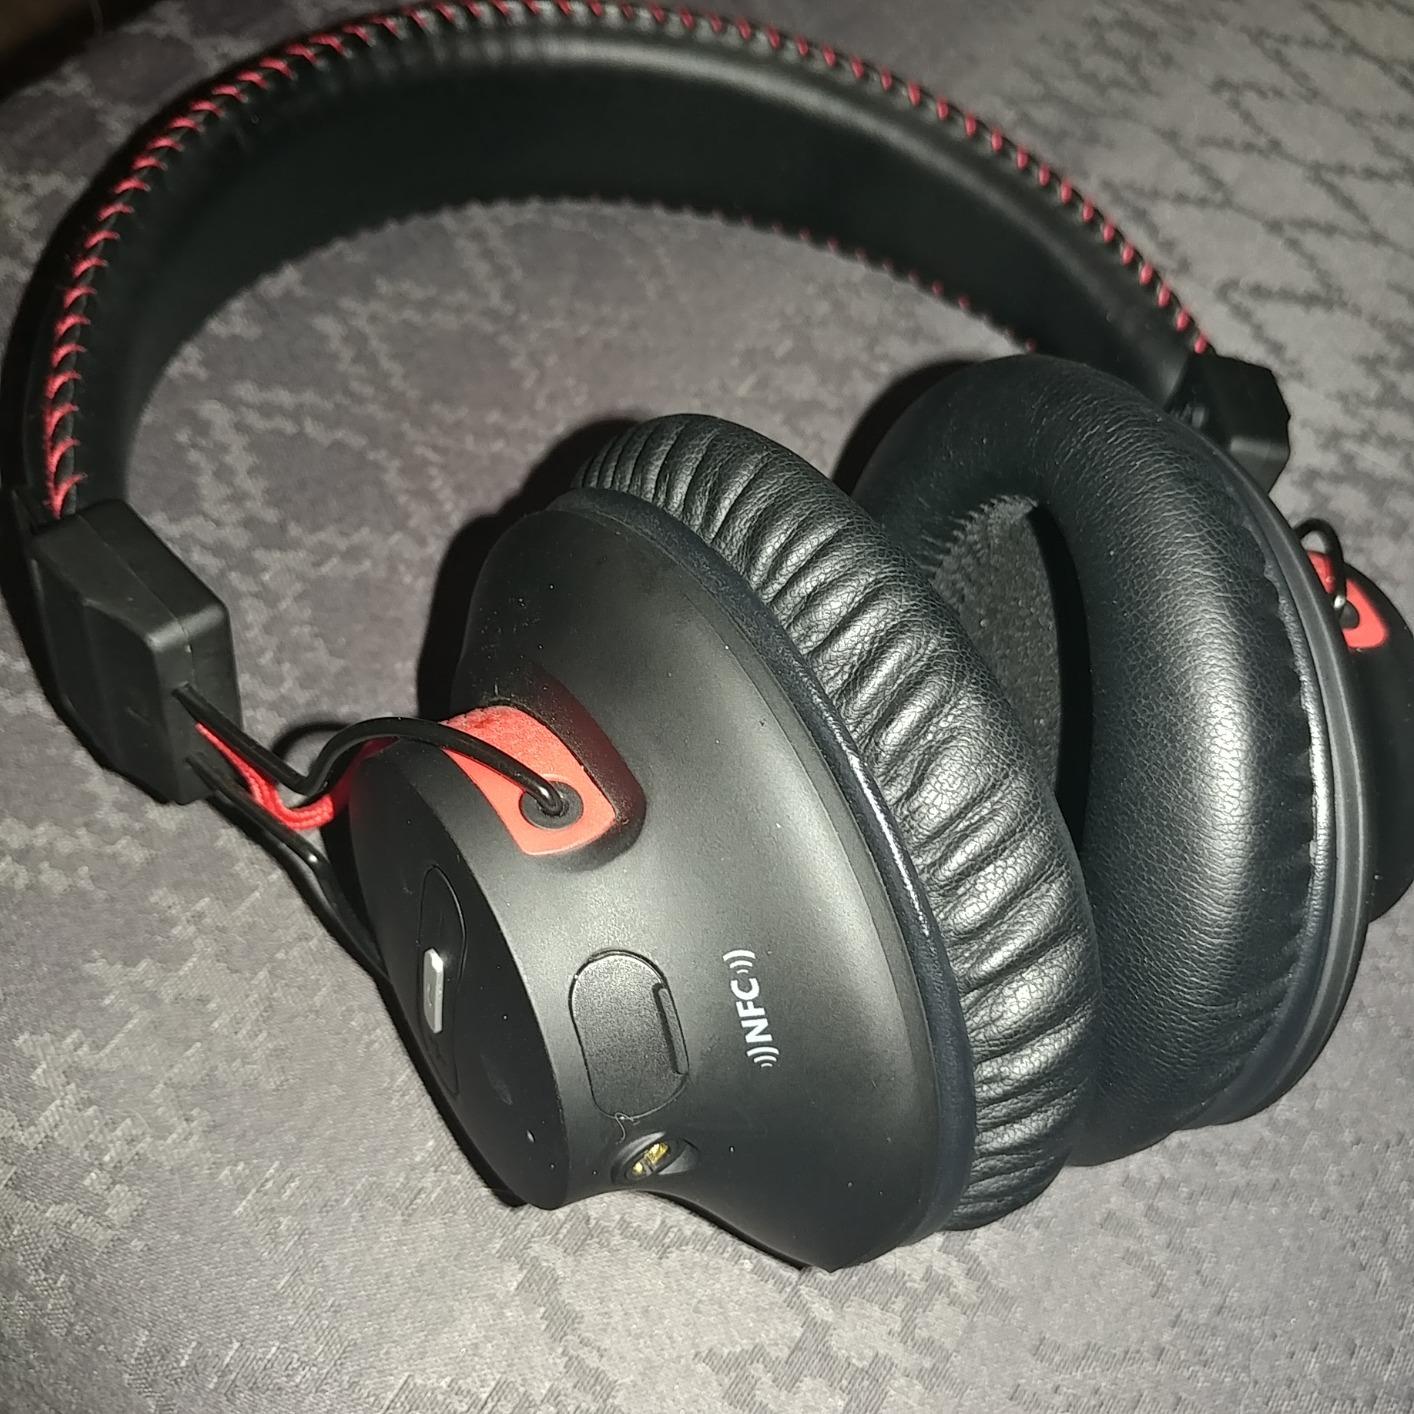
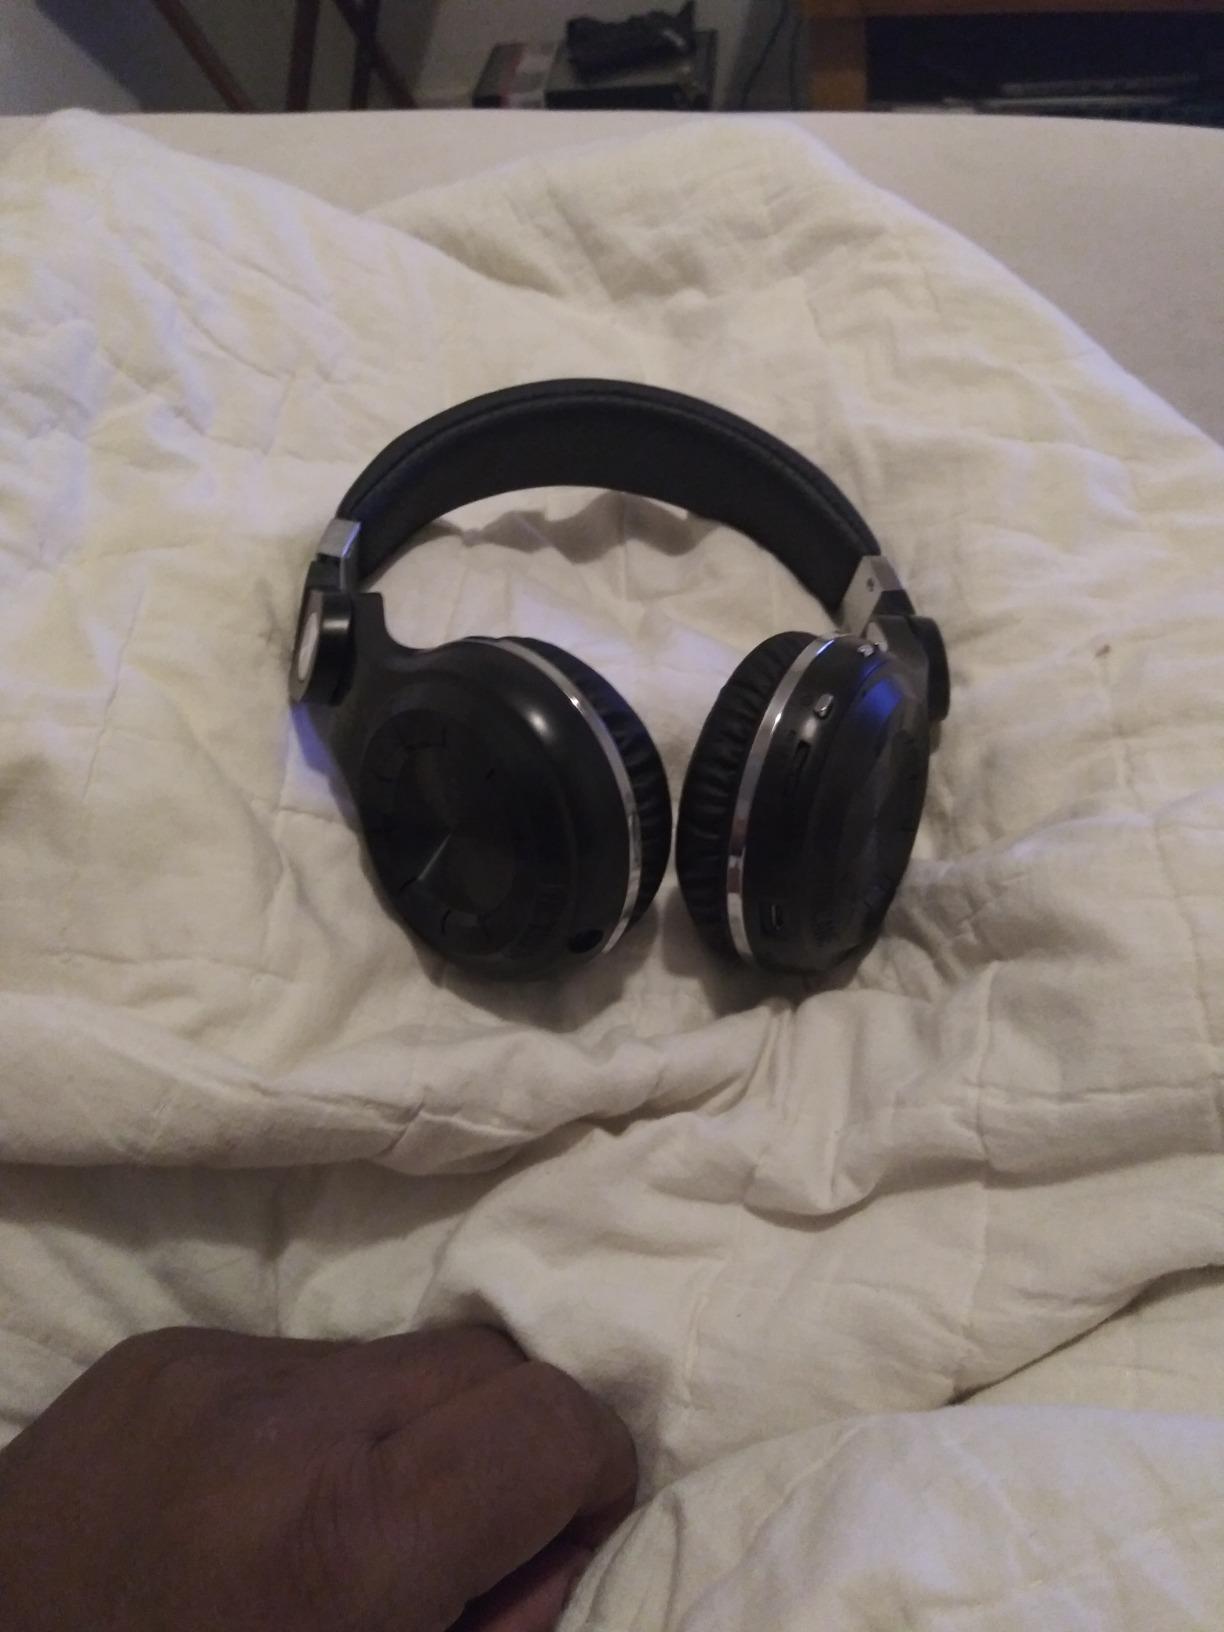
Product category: headphones
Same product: no